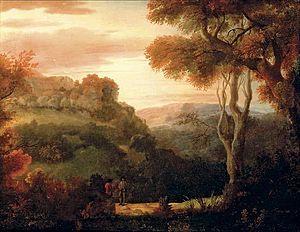
Alexander Cozens est un artiste peintre aquarelliste britannique. Après un séjour à Rome où il a pratiqué la peinture en plein air, il est devenu un professeur de dessin à la mode auprès de la bonne société londonienne. Il a publié plusieurs traités sur l'art de 1759 à 1785. Le dernier ouvrage publié est Nouvelle méthode pour faciliter l'invention de compositions originales de paysage.